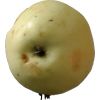
Label: Apple hit 1